The Commercial Appeal

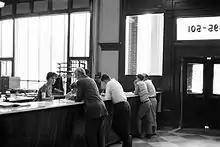
Advertising copy agents at "The Commercial Appeal" take orders for advertisements in the Old Commercial Appeal Building at 495 Union Avenue in Memphis, Tennessee, in 1961

In the fall of 2007, the "Appeal" attempted to launch a native advertising effort that would have linked specific stories to specific advertisers who paid for what would be considered an advertorial. The proposal was greeted by outrage among media analysts, so the authors of the so-called "monetization memo"—the "Appeal"s editor and its sales manager—quietly withdrew the effort.